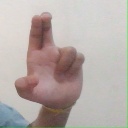
अक्षर: आ